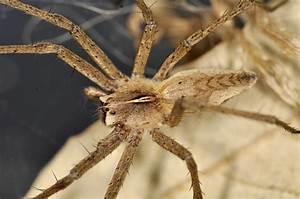
Label: spider